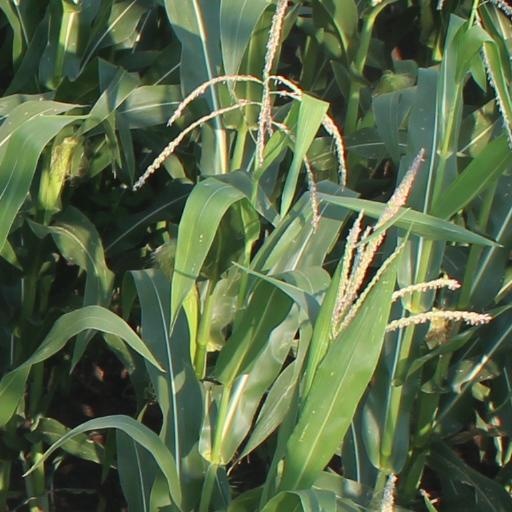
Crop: maize; corn